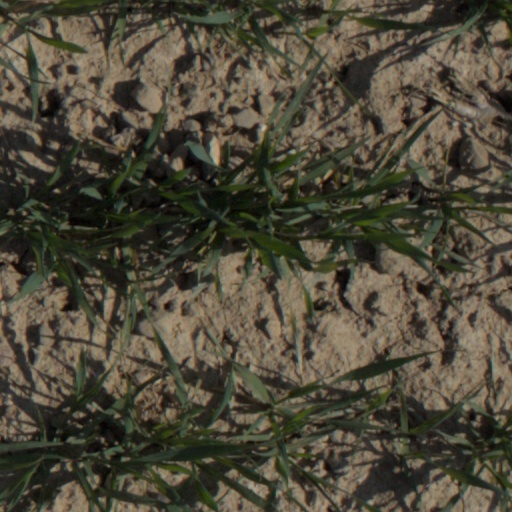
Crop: wheat